Charles Didier Dreux

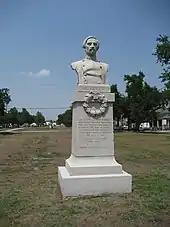
Monument in New Orleans in 2007

Vandalism to the statue includes having its nose was chiseled off in 2017, being covered in a white hood and spray-painted with obscenities in 2018, and being pulled down in 2020.